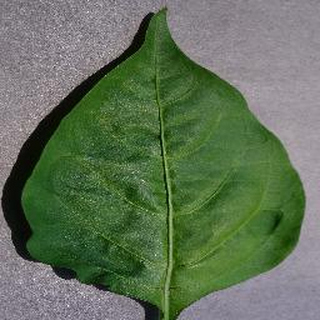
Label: healthy_bell_pepper